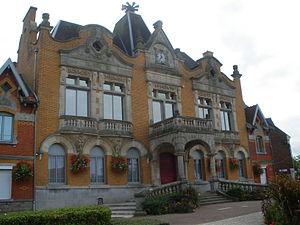
Vue de la mairie de Méricourt (Pas-de-Calais).
Méricourt est une commune française située dans le département du Pas-de-Calais dans la région Hauts-de-France.